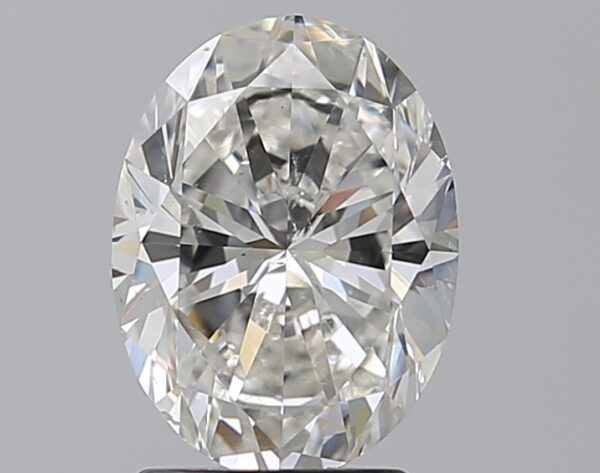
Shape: oval
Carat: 2
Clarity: SI1
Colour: G
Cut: EX
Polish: EX
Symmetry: EX
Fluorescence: ST
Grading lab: GIA
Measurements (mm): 9.41 x 7.02 x 4.49